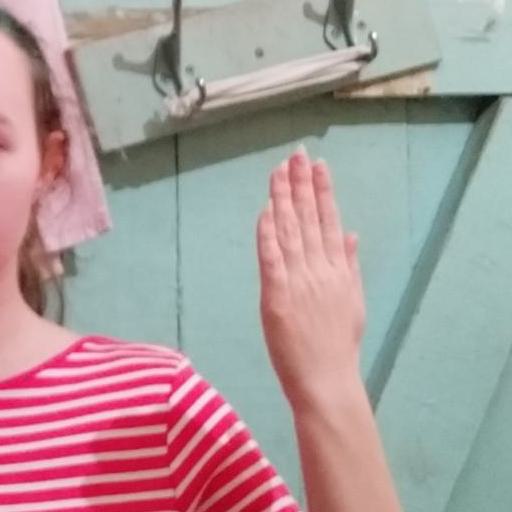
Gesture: stop_inverted